Glen Rose, Texas

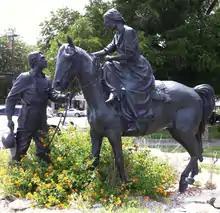
Statue of Charles and Juana Barnard, early settlers in Glen Rose

As of the 2020 United States census, there were 2,659 people, 996 households, and 693 families residing in the city.